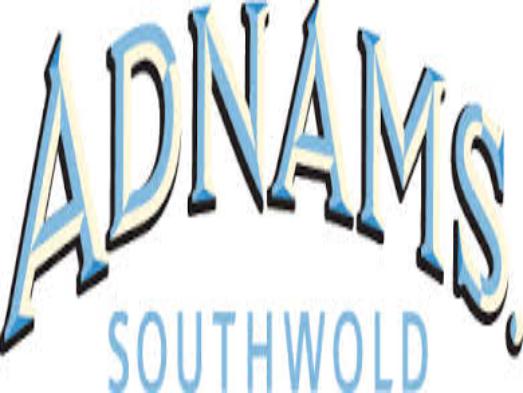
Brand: Adnams
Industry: Food